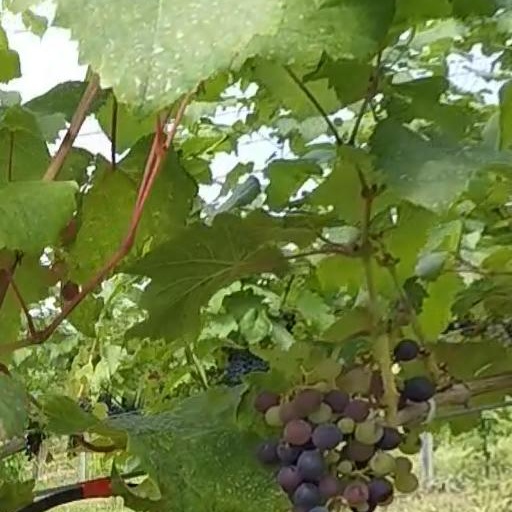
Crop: grape